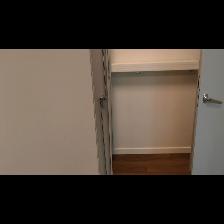
Label: NonHuman